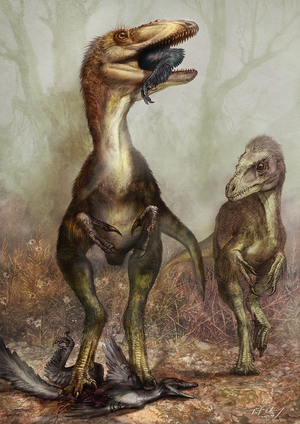
Sinocalliopteryx est un genre éteint de dinosaures théropodes du biote de Jehol, membre de la famille des Compsognathidae, découvert dans la formation géologique d'Yixian, datée du Crétacé inférieur, en Chine.